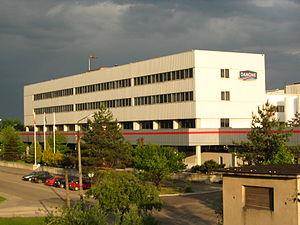
Danone
Danone er en fransk-registreret multinational fødevarekoncern. Koncernen har fire forretningsben: Friske mejeriprodukter, vand på flaske, babyernæring og medicinsk ernæring.